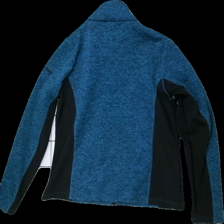
View: back
Type: Sweater
Category: Men
Brand: Not in the list
Brand text on label: Strova
Colors: Blue, Black
Material: 100% Polyester
Pattern: Other
Cut: Regular
Size: L
Price range: 50-100
Recommended usage: Reuse
Description: Blue and black sweater with zipper